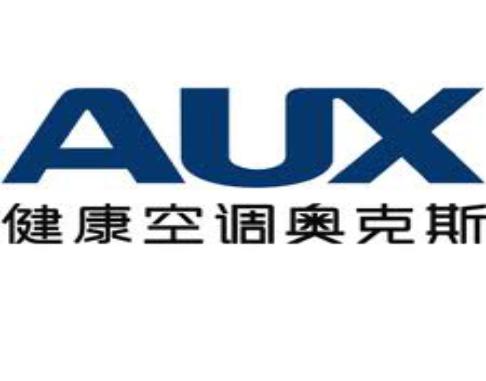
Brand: auxx-1
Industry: Electronic